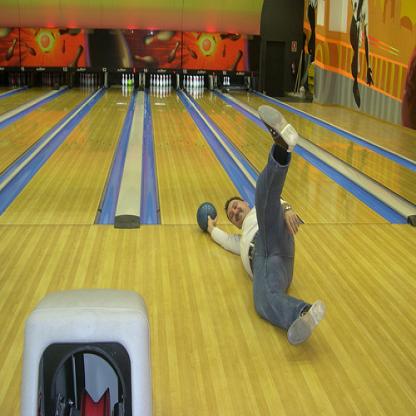
Scene: Indoor